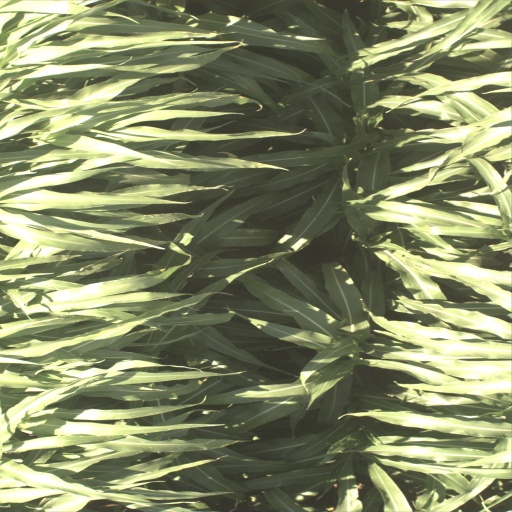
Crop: sorghum